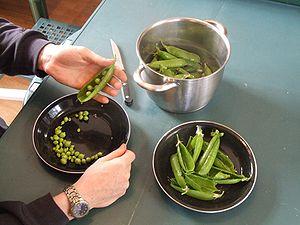
Le Pois cultivé est une espèce de plante annuelle de la famille des légumineuses, largement cultivée pour ses graines, consommée comme légume ou utilisée comme aliment du bétail. Le terme désigne aussi la graine elle-même, riche en énergie et en protéines. Les pois secs se présentent souvent sous la forme de « pois cassés ». Les pois frais, récoltés avant maturité, sont plus couramment appelés « petits pois ».